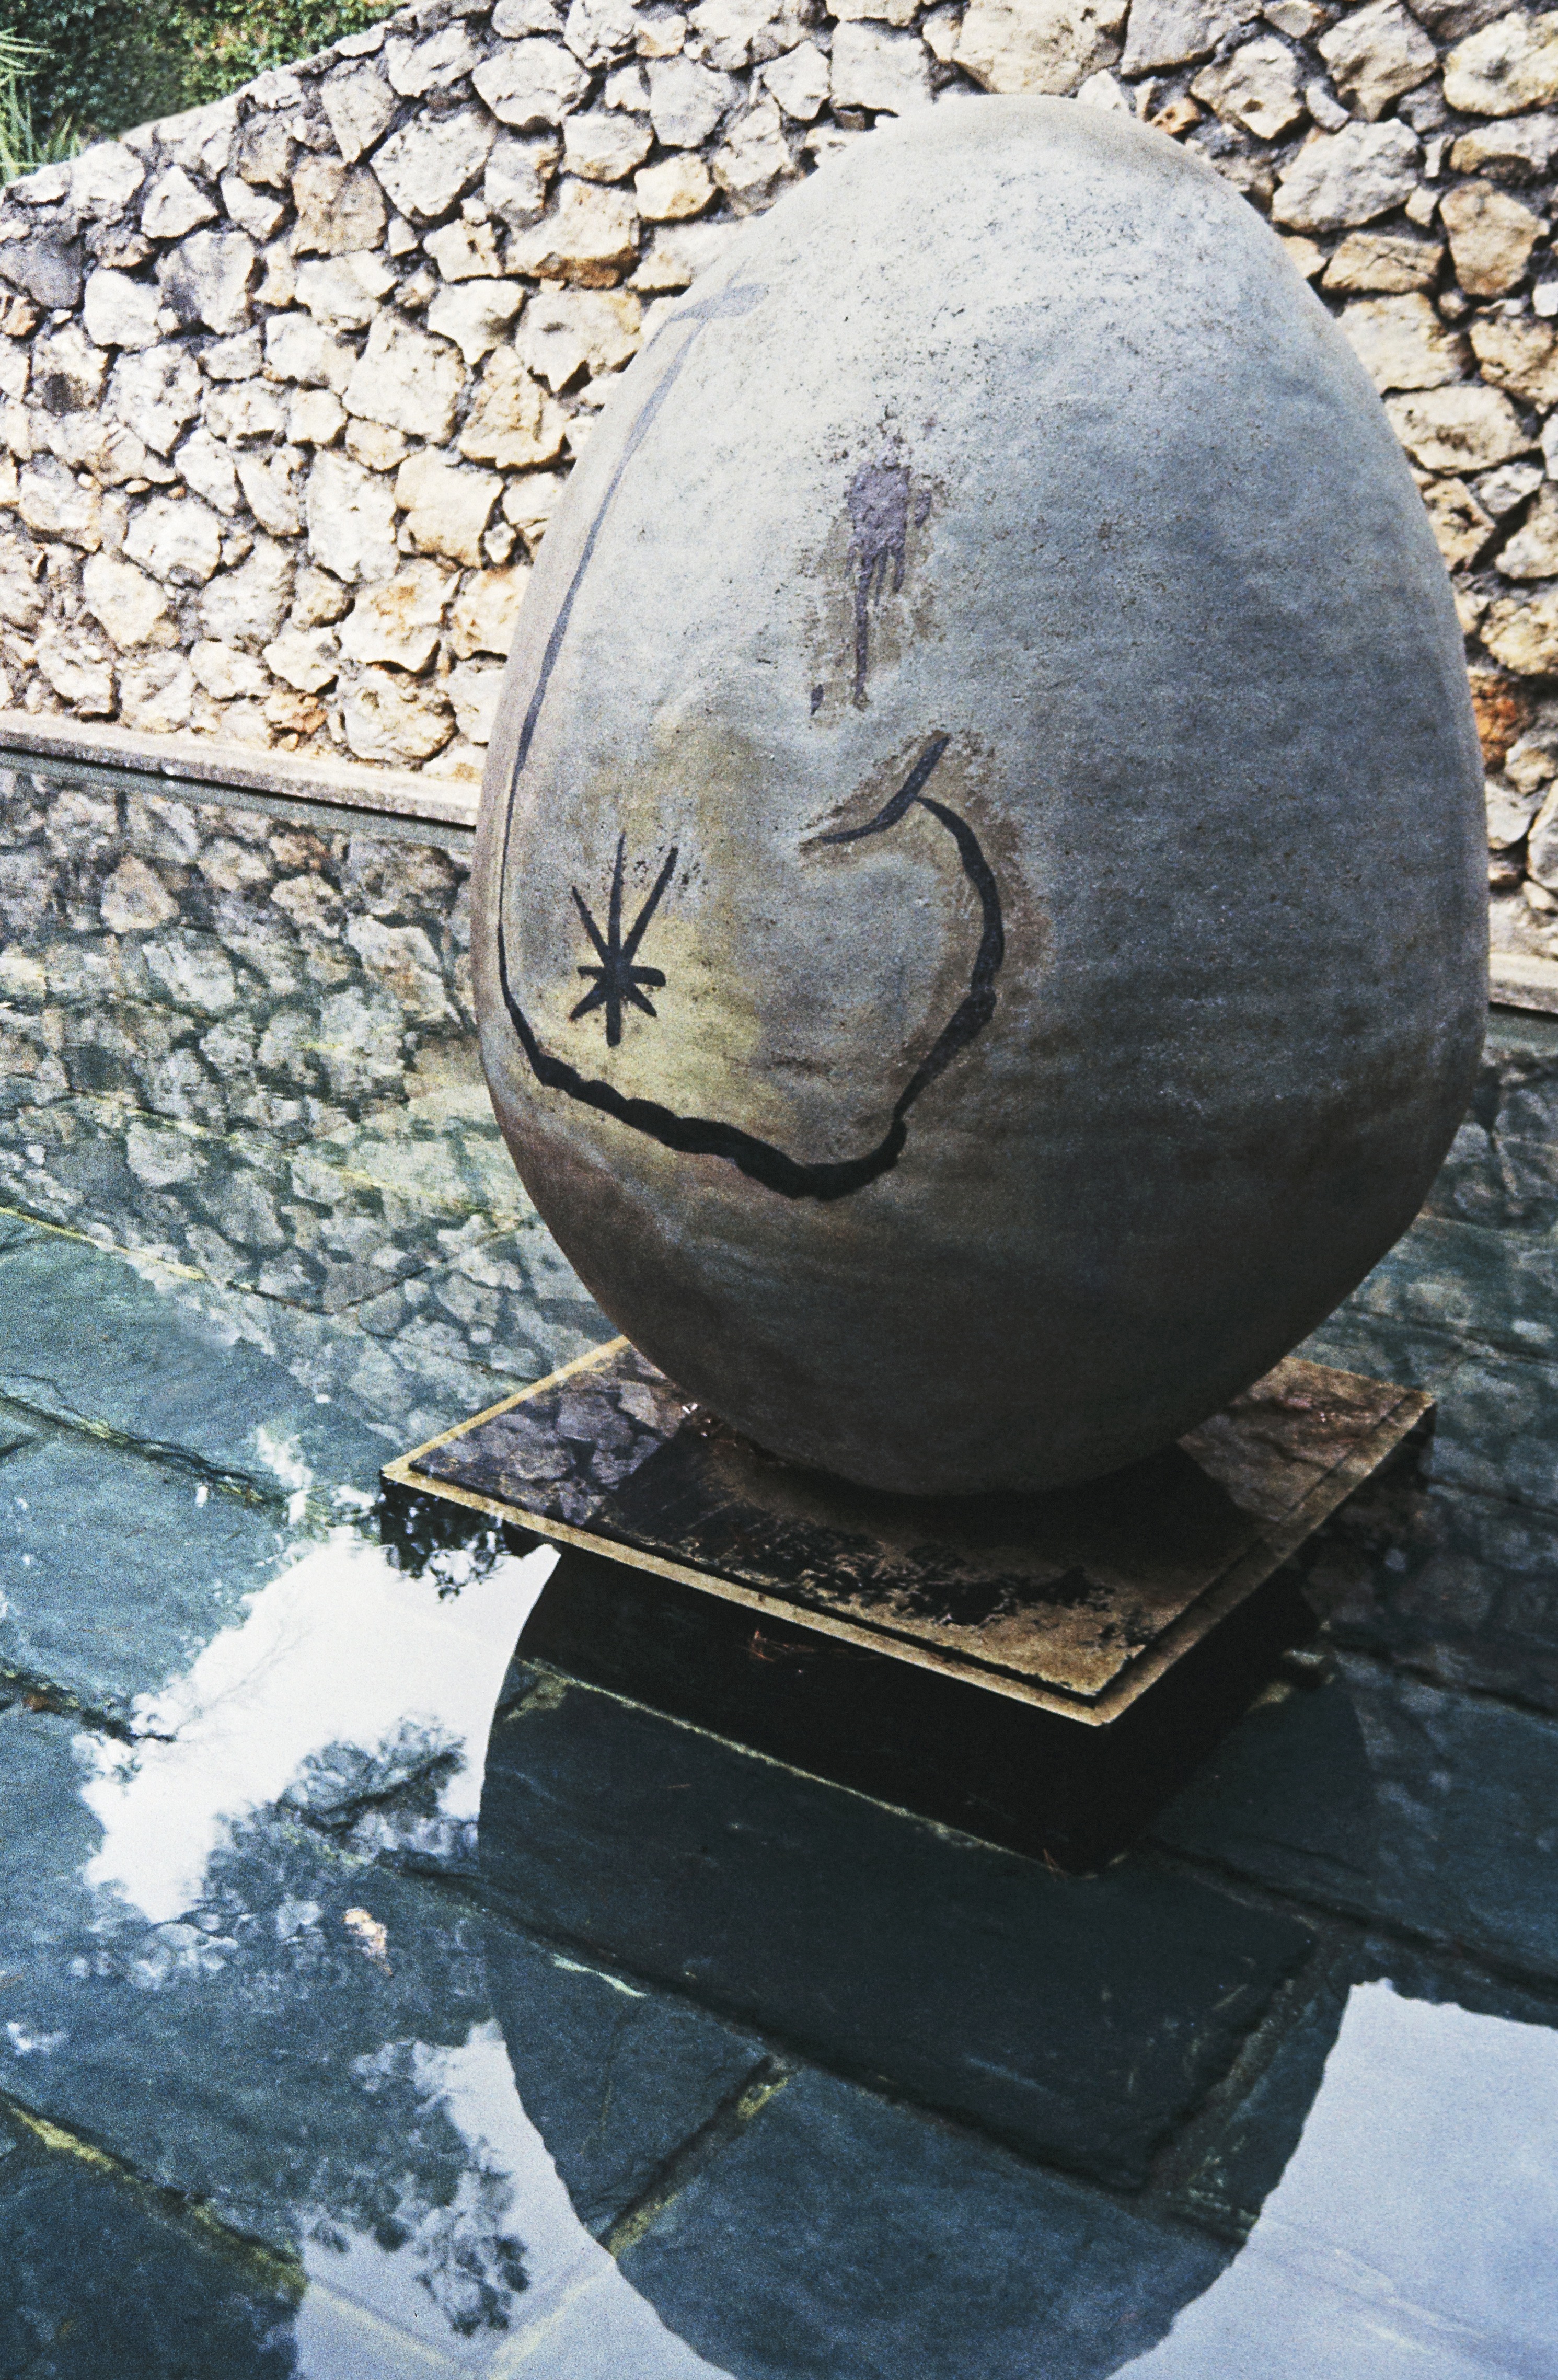
rock, star, monument, statue, blue, artwork, egg, sculpture, art, temple, carving, shape, sculptor, graphic design, ancient history, scan kb dia, joan miro, classic modern, spanish painter, ceramist, magic symbols, gallery maeght